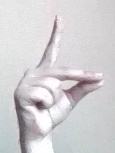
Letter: ta